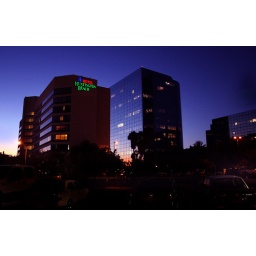
Glass towers at sunset on a clear summer evening in Huntington Beach, CA